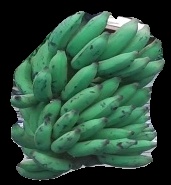
Variety: elakki-bale
Grade: grade3